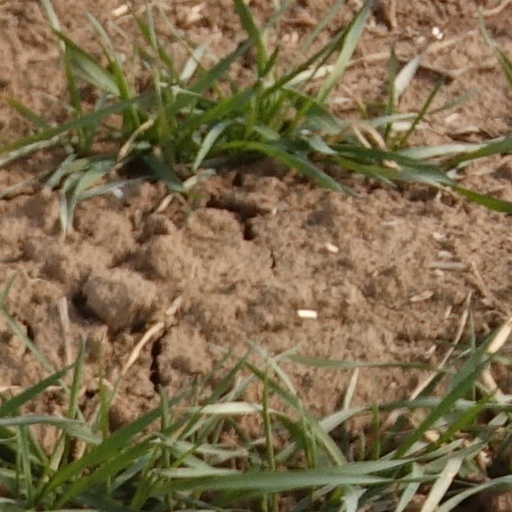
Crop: wheat